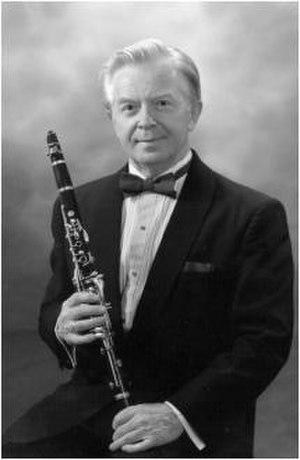
Vladimir Aleksandrovitch Sokolov et un clarinettiste soviétique né le 21 février 1936 à Oubchor et mort le 13 novembre 1999 à Moscou.